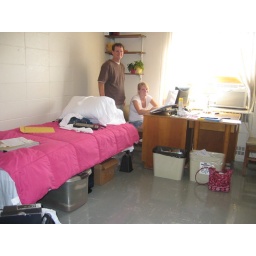
8th floor in the same building Shelby was in.